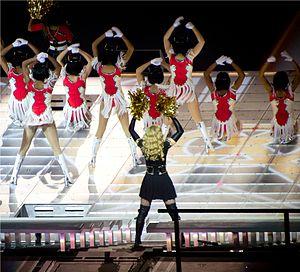
MDNA est le douzième album studio de l'artiste américaine Madonna, paru le 23 mars 2012. C'est le premier album de Madonna publié via le label Interscope Records, avec qui elle a signé un contrat de trois albums. MDNA est aussi le premier album à ne pas être associé au label Warner Bros. Records, label auquel Madonna fut liée de 1982 à 2008.